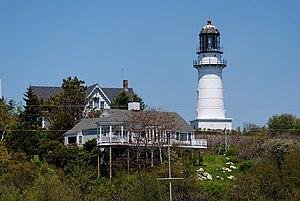
Le phare de Cape Elizabeth est un phare actif situé à Cape Elizabeth, à l'entrée sud-ouest de Casco Bay dans le Comté de Cumberland. Seule la tour orientale des deux qui composait le phare jusqu'en 1924 est active. La tour ouest est désactivée, mais elle est toujours debout et appartient à des intérêts privés.